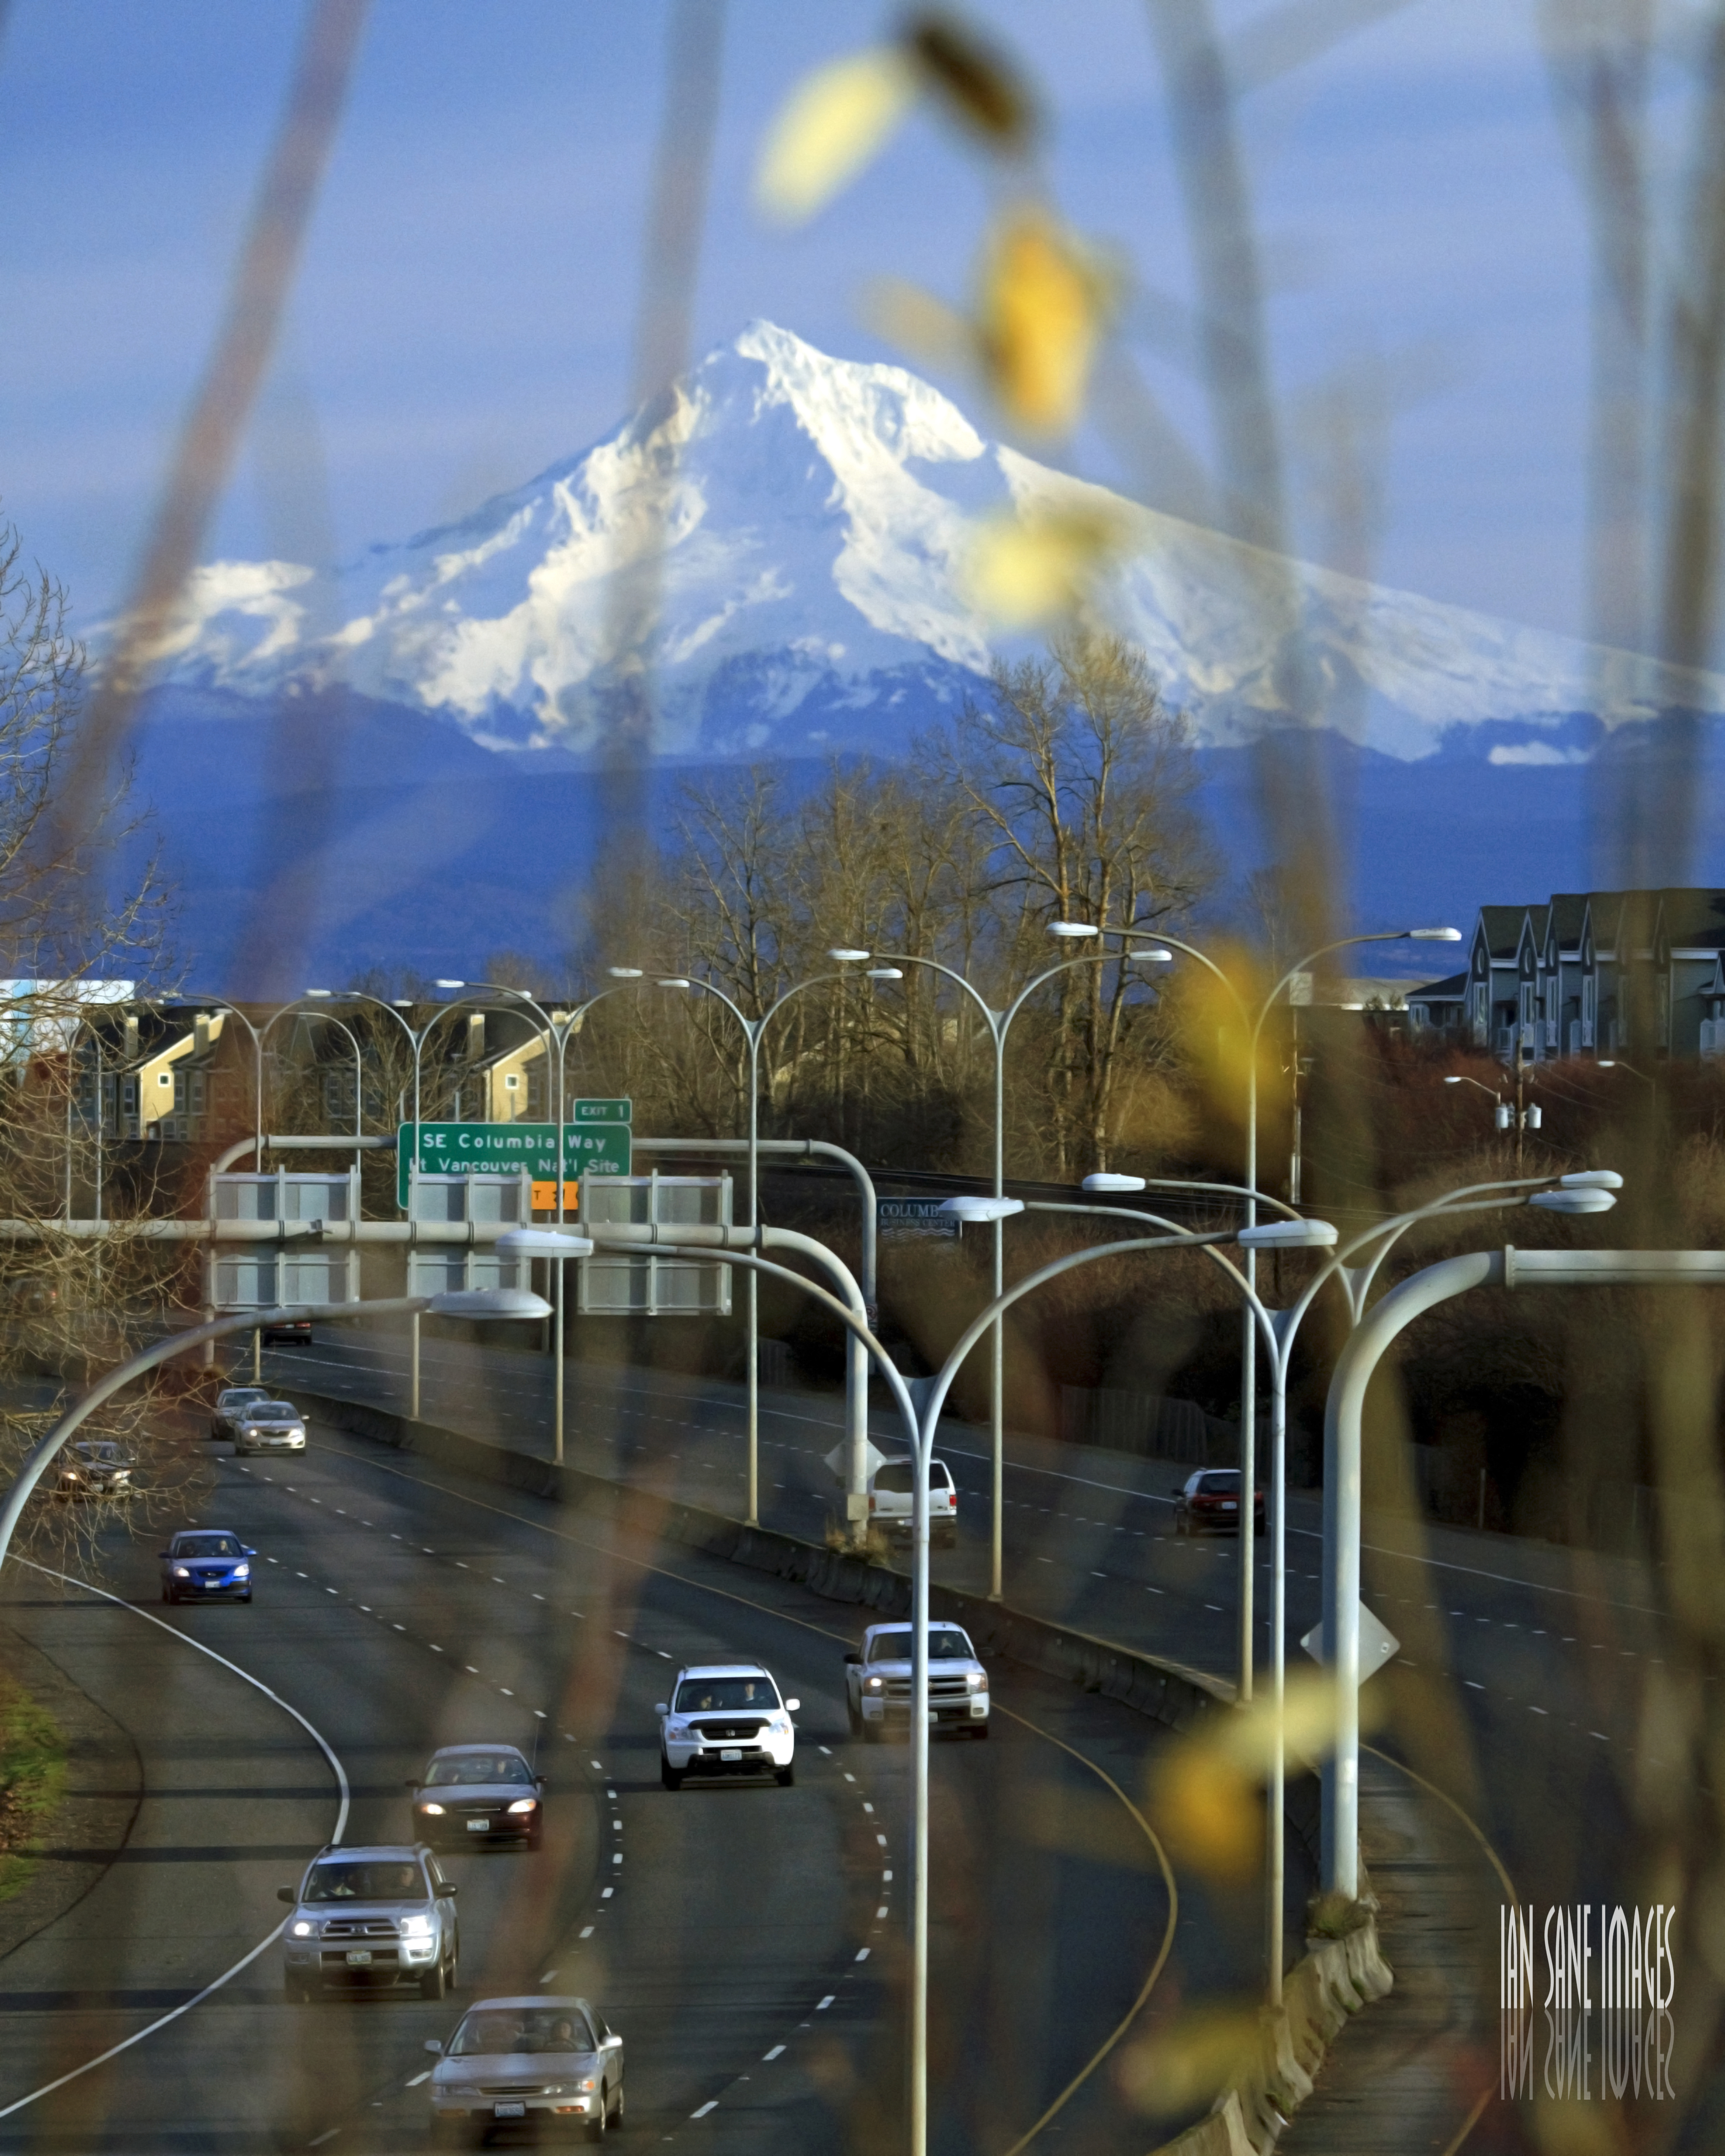
hand, water, light, street, sunlight, morning, highway, river, cityscape, evening, distance, reflection, vancouver, hood, washington, lights, the, cars, held, mount, lamps, columbia, ian, in, rising, sane, urban area